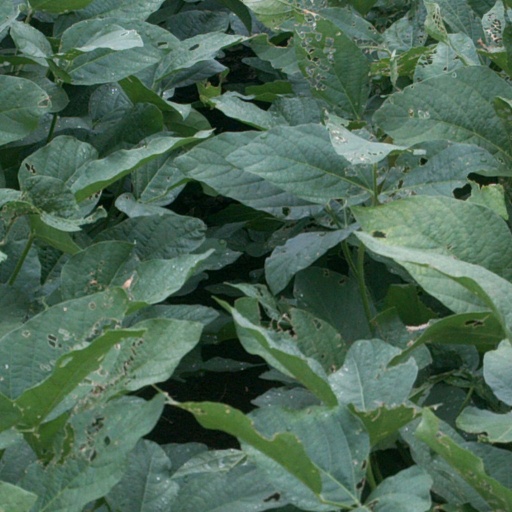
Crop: soybean